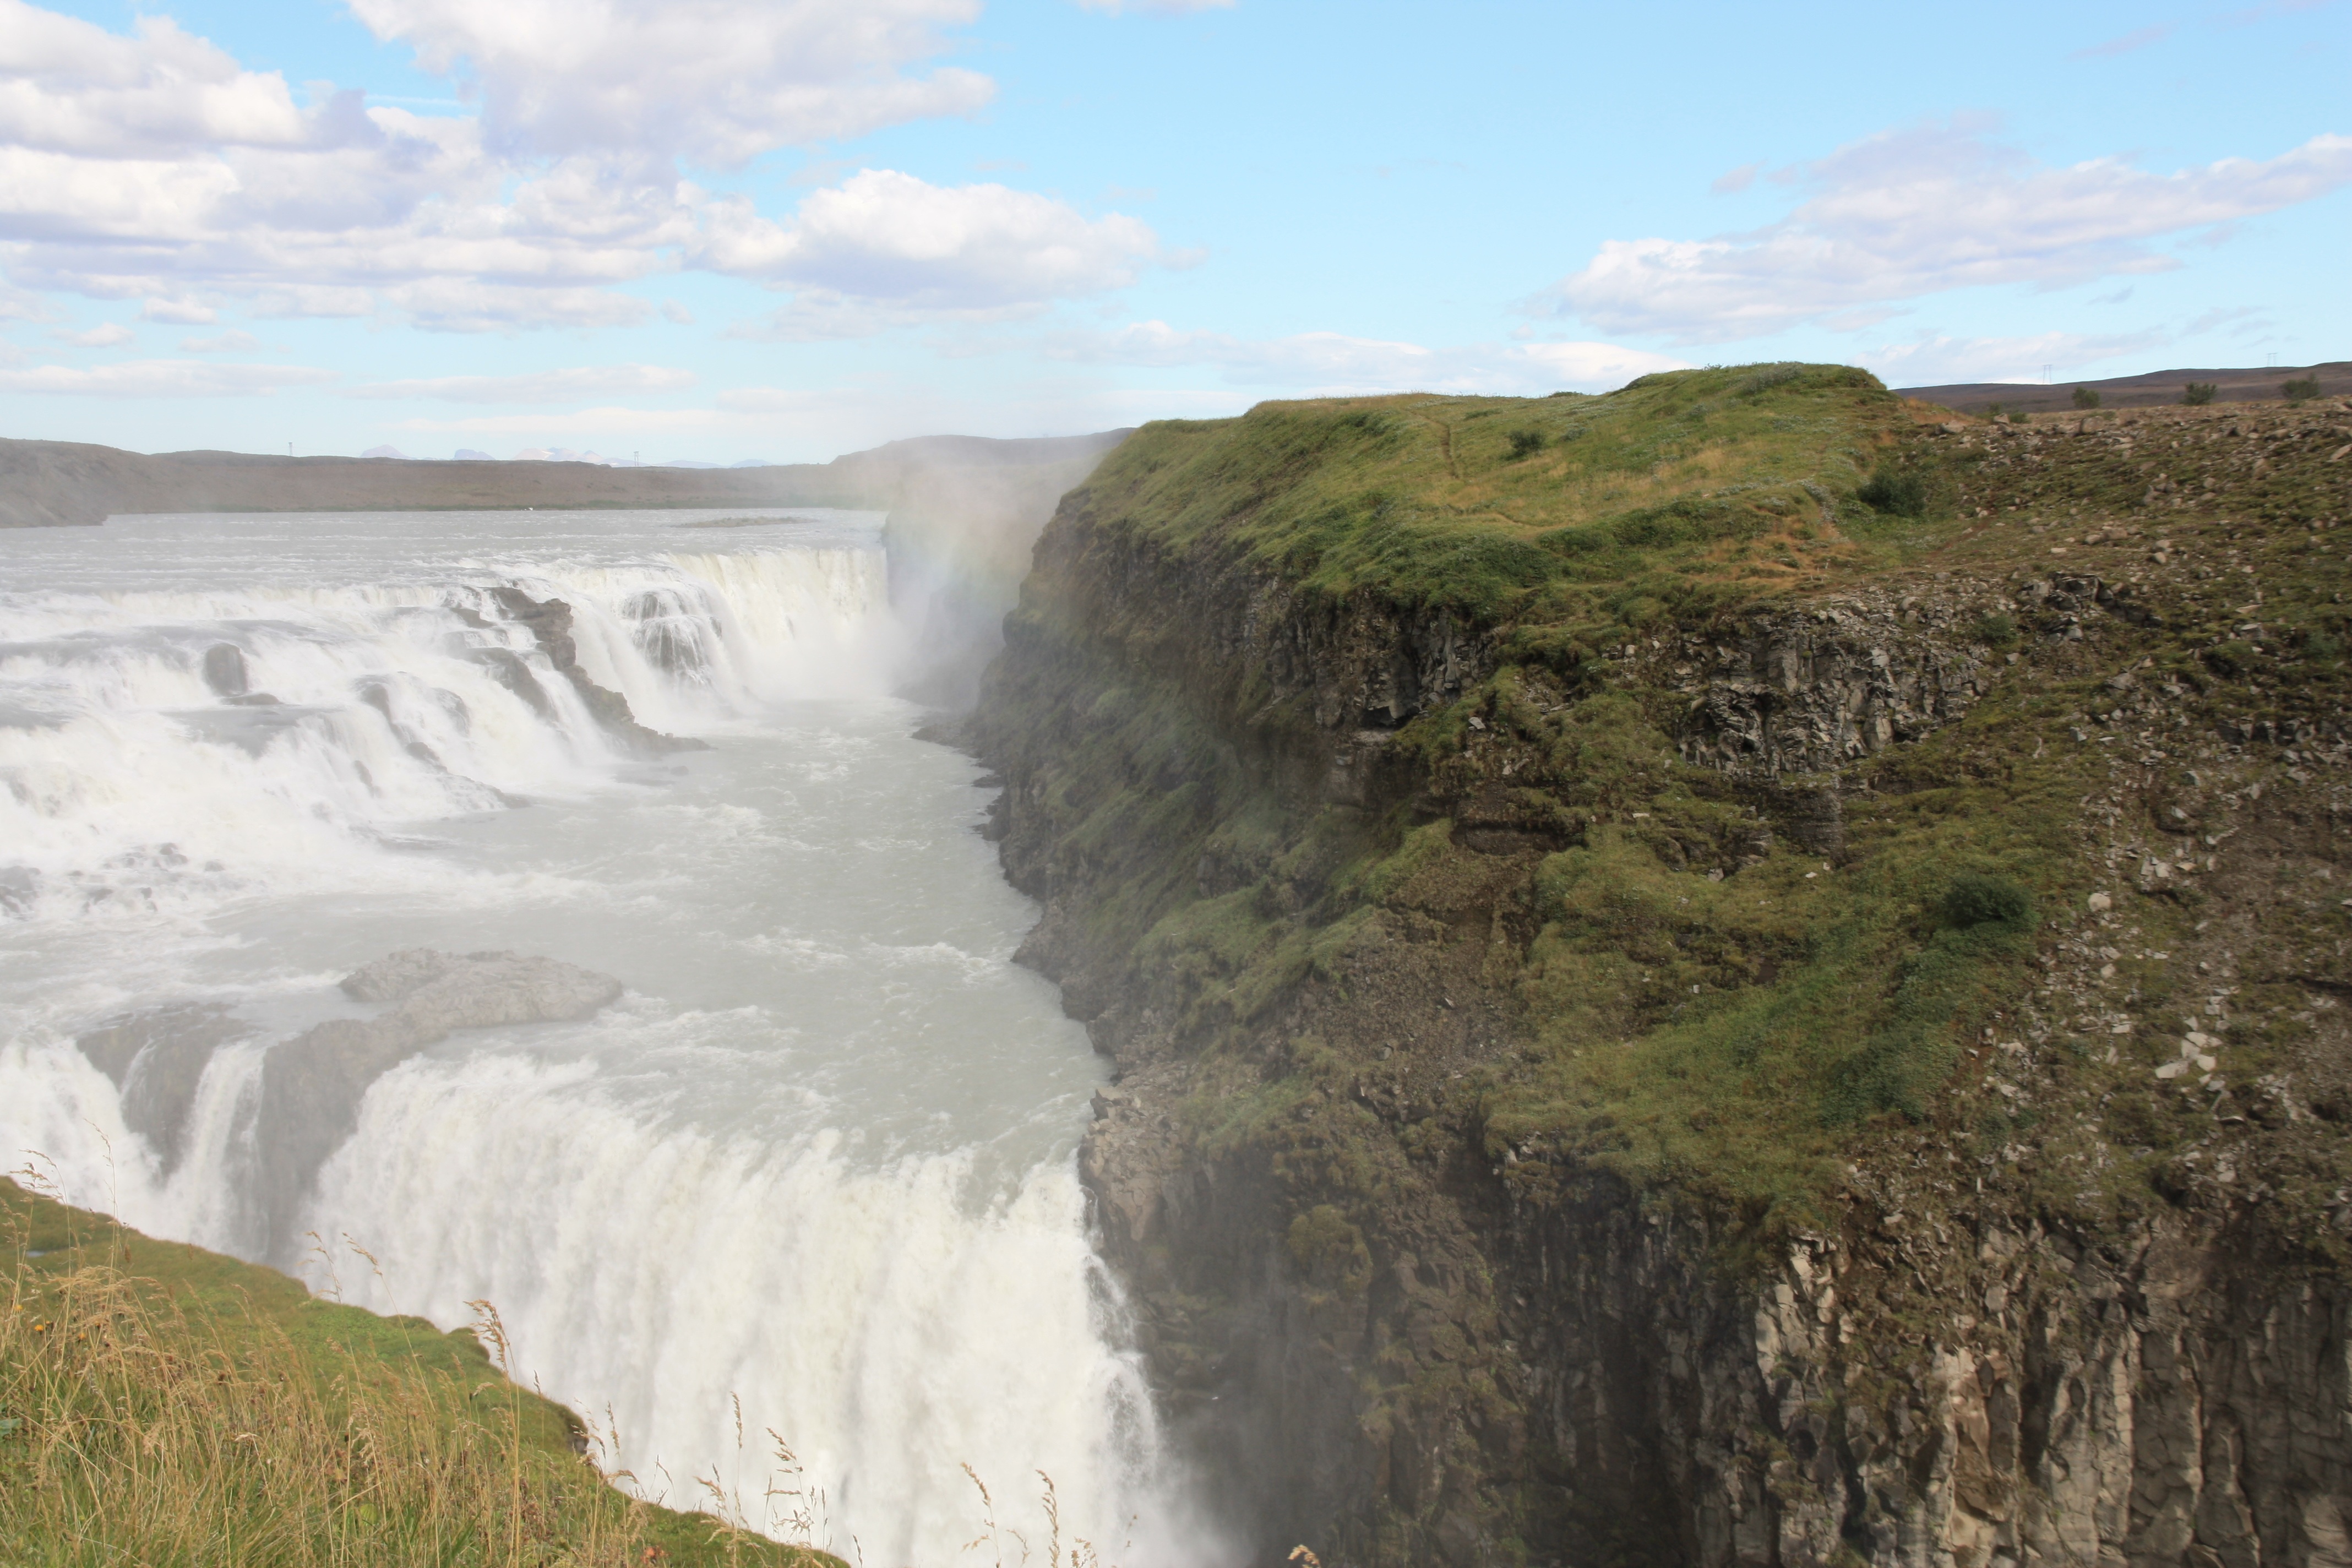
sea, coast, nature, waterfall, cliff, iceland, terrain, body of water, rainbow, badlands, water feature, gullfoss, water masses, golden circle, geological phenomenon